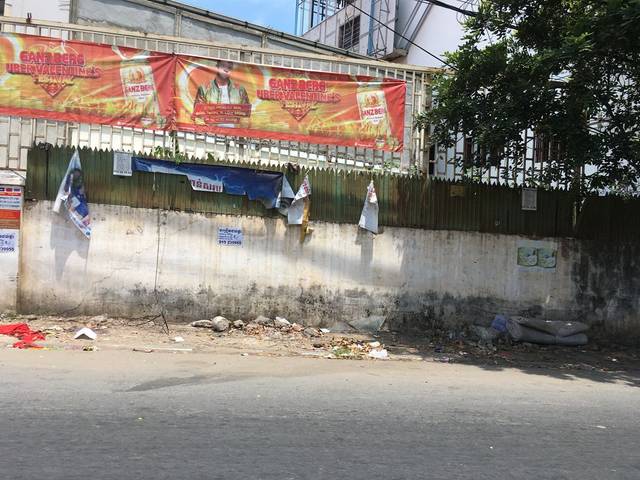
Region: Cambodia
Coordinates: 11.542, 104.91